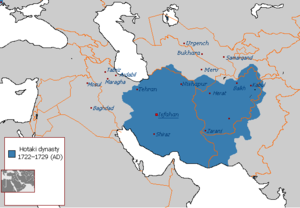
Les Hotaki étaient une dynastie Ghilzai pachtoune. Ils se sont rebellés contre les Persans au début du XVIIIᵉ siècle. L'armée perse a été battue et les Afghans ont brièvement contrôlé l'Afghanistan et des parties orientales de l'Iran entre 1709 et 1729.